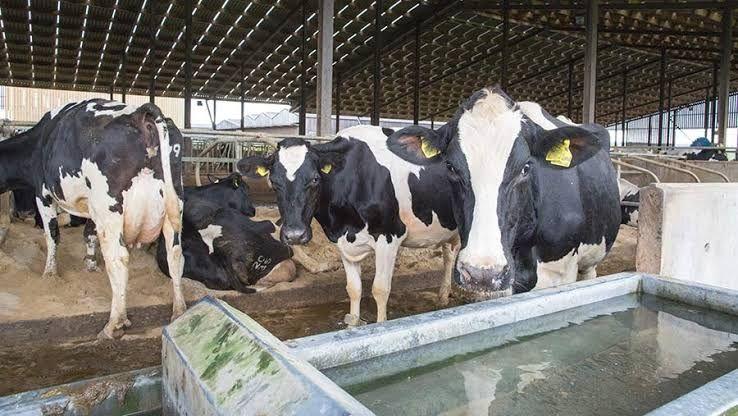
Boma la ng'ombe linaonekana likiwa limejaa ng'ombe weusi na weupe. Ng'ombe kadhaa wamesimama karibu na holi ya kunywia maji wakionyesha utulivu. Baadhi ya ng'ombe wamelala jini wakipumzika. Miundo ya baa imetengenezwa kwa chuma ikitoa kivuli.